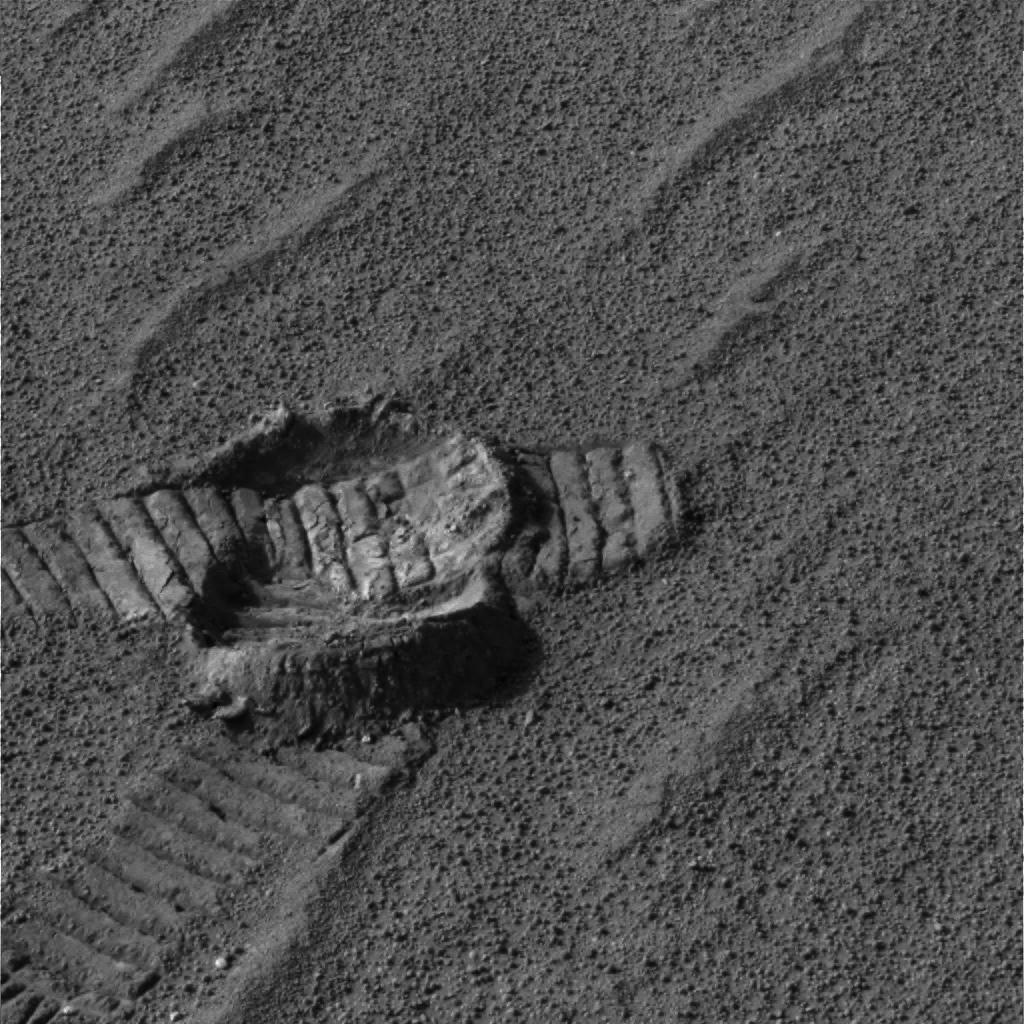
Surface features visible: Rover Tracks, Soil Trench, Dunes/Ripples, Soil, Spherules, Nearby Surface